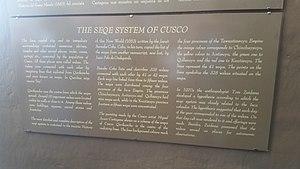
Dans les langues Quechua de l'Amérique du Sud, une huaca ou wak'a est un objet qui représente quelque chose de vénéré, généralement un monument. Le terme huaca peut désigner des sites naturels, tels que d'immenses rochers. Certains huacas ont été associés à la vénération et au rituel. Les Quechuas croyaient traditionnellement que chaque objet avait une présence physique et deux camaquen, l'un pour le créer et l'autre pour l'animer. Ils invoqueraient ses esprits pour que l'objet fonctionne.